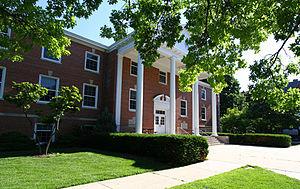
Wheaton College est une université d'arts libéraux chrétienne évangélique privée. Elle se trouve à Wheaton, une banlieue située 25 miles à l'ouest de Chicago.